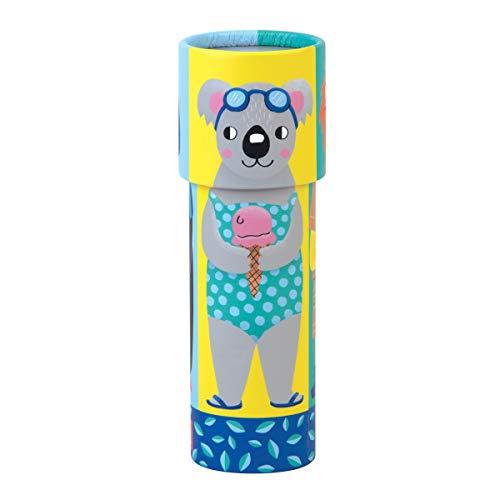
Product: Mudpuppy 9780735357617 Animals of The World Kaleidoscope, Multicolor
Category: Toys & Games | Novelty & Gag Toys | Prisms & Kaleidoscopes
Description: Classic kaleidoscope + mix and match feature.
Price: $7.99
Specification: ProductDimensions:6.5x2.2x2.2inches|ItemWeight:3.2ounces|ShippingWeight:3.2ounces(Viewshippingratesandpolicies)|ASIN:0735357617|Itemmodelnumber:MP-G0735357617|Manufacturerrecommendedage:36months-8years